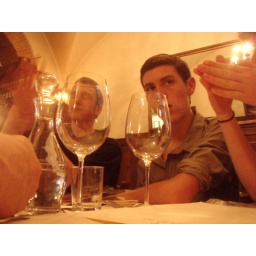
face in glass